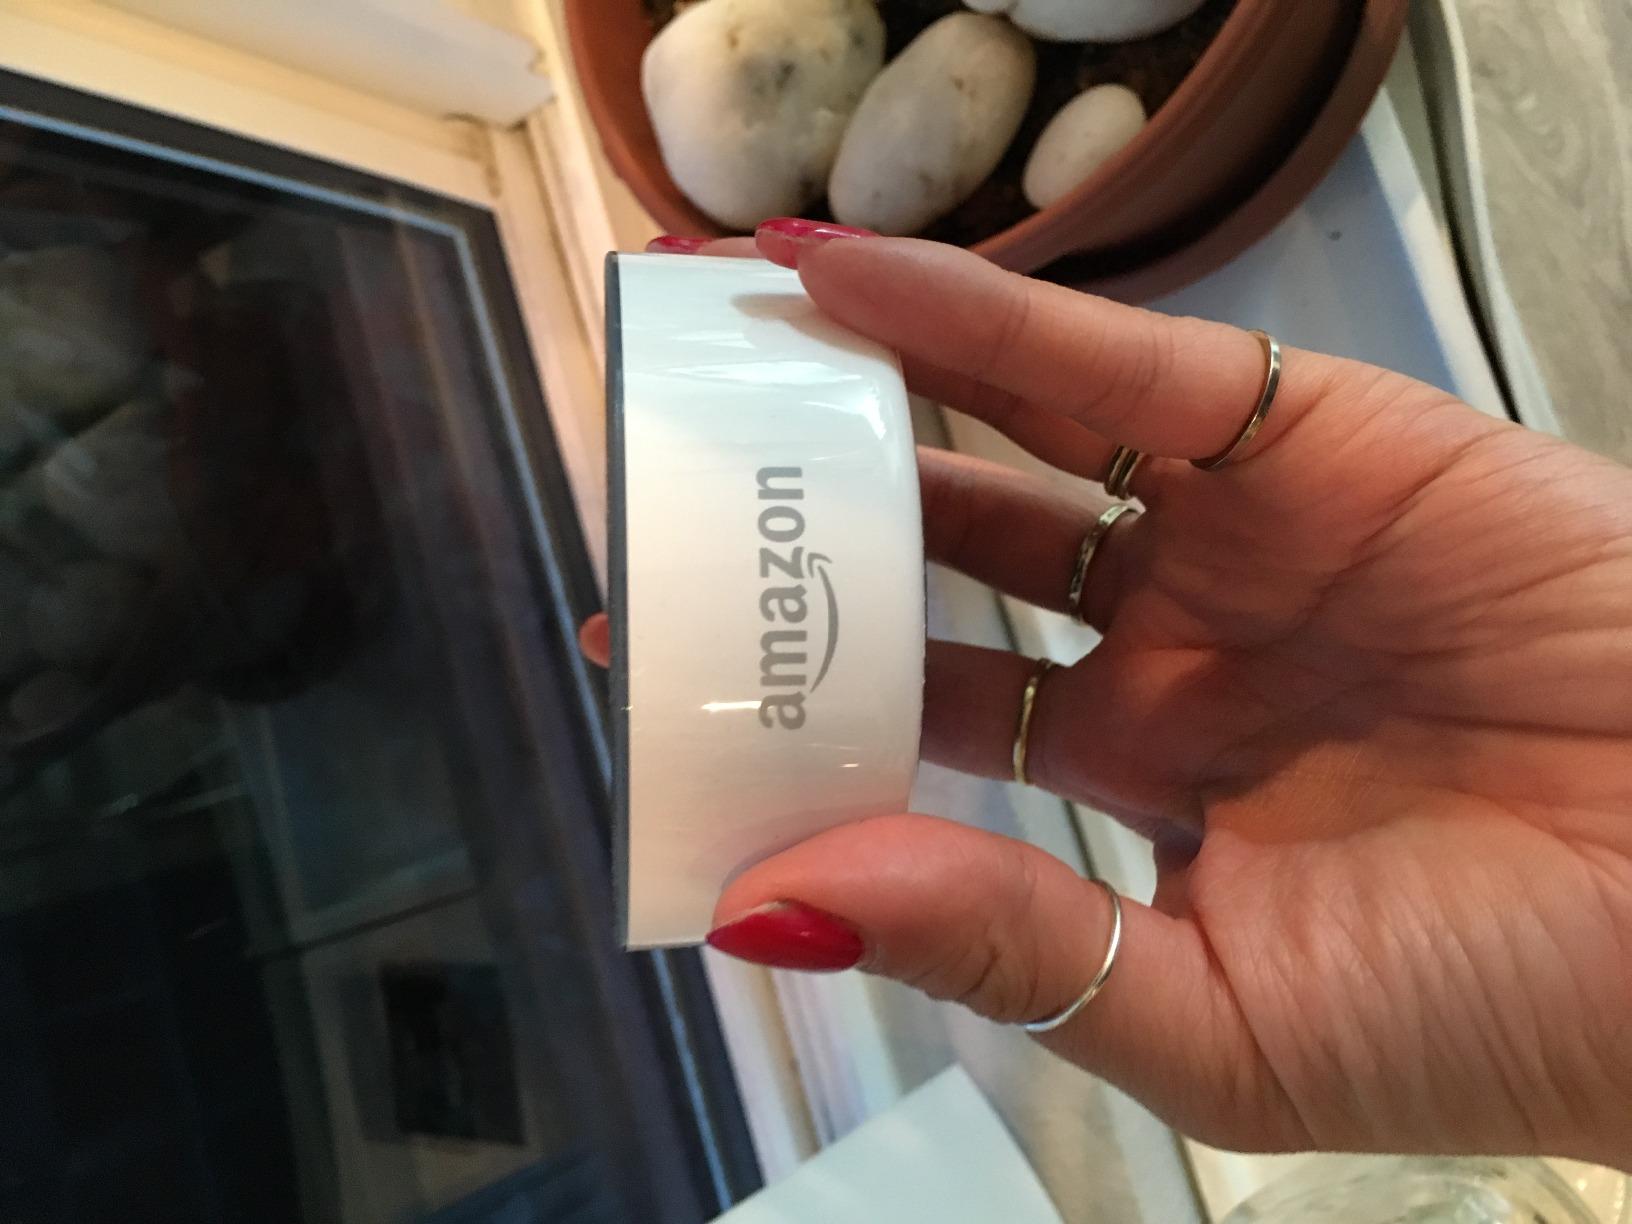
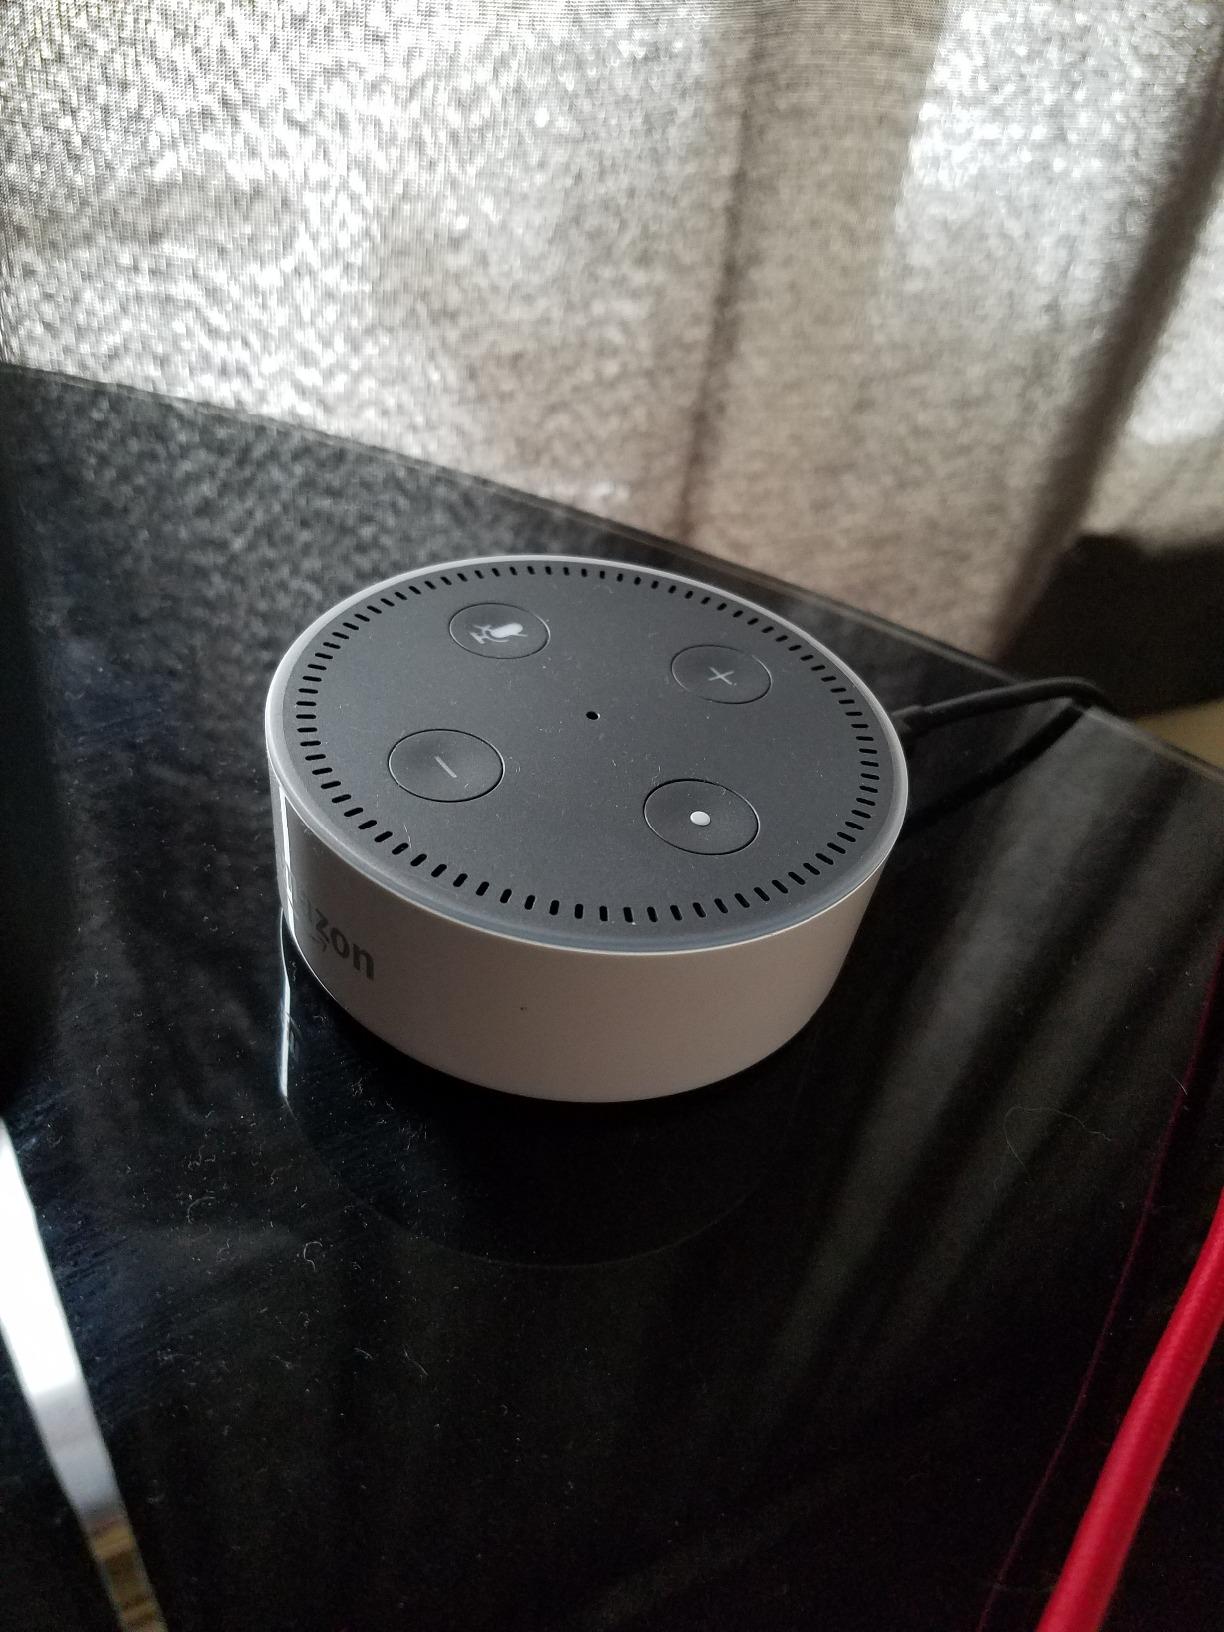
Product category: speaker
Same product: yes